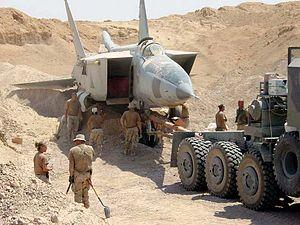
La force aérienne irakienne est la branche des forces armées irakiennes responsable de la guerre aérienne. Parmi ses autres rôles figurent la police aux frontières et la surveillance des biens nationaux. L'IQAF agit également comme une force de soutien à la marine et à l'armée irakienne et permet également à l'Irak de déployer rapidement son armée en développement.